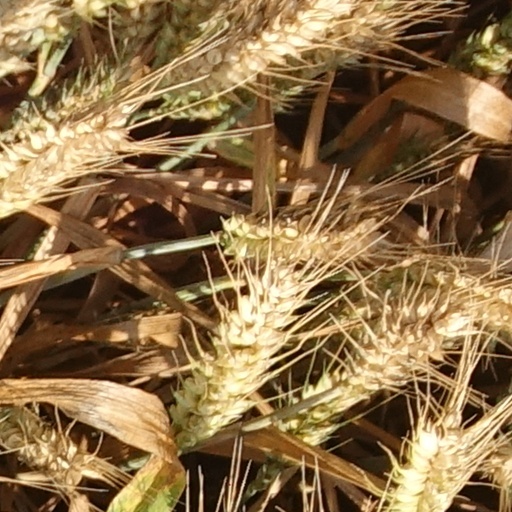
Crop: wheat